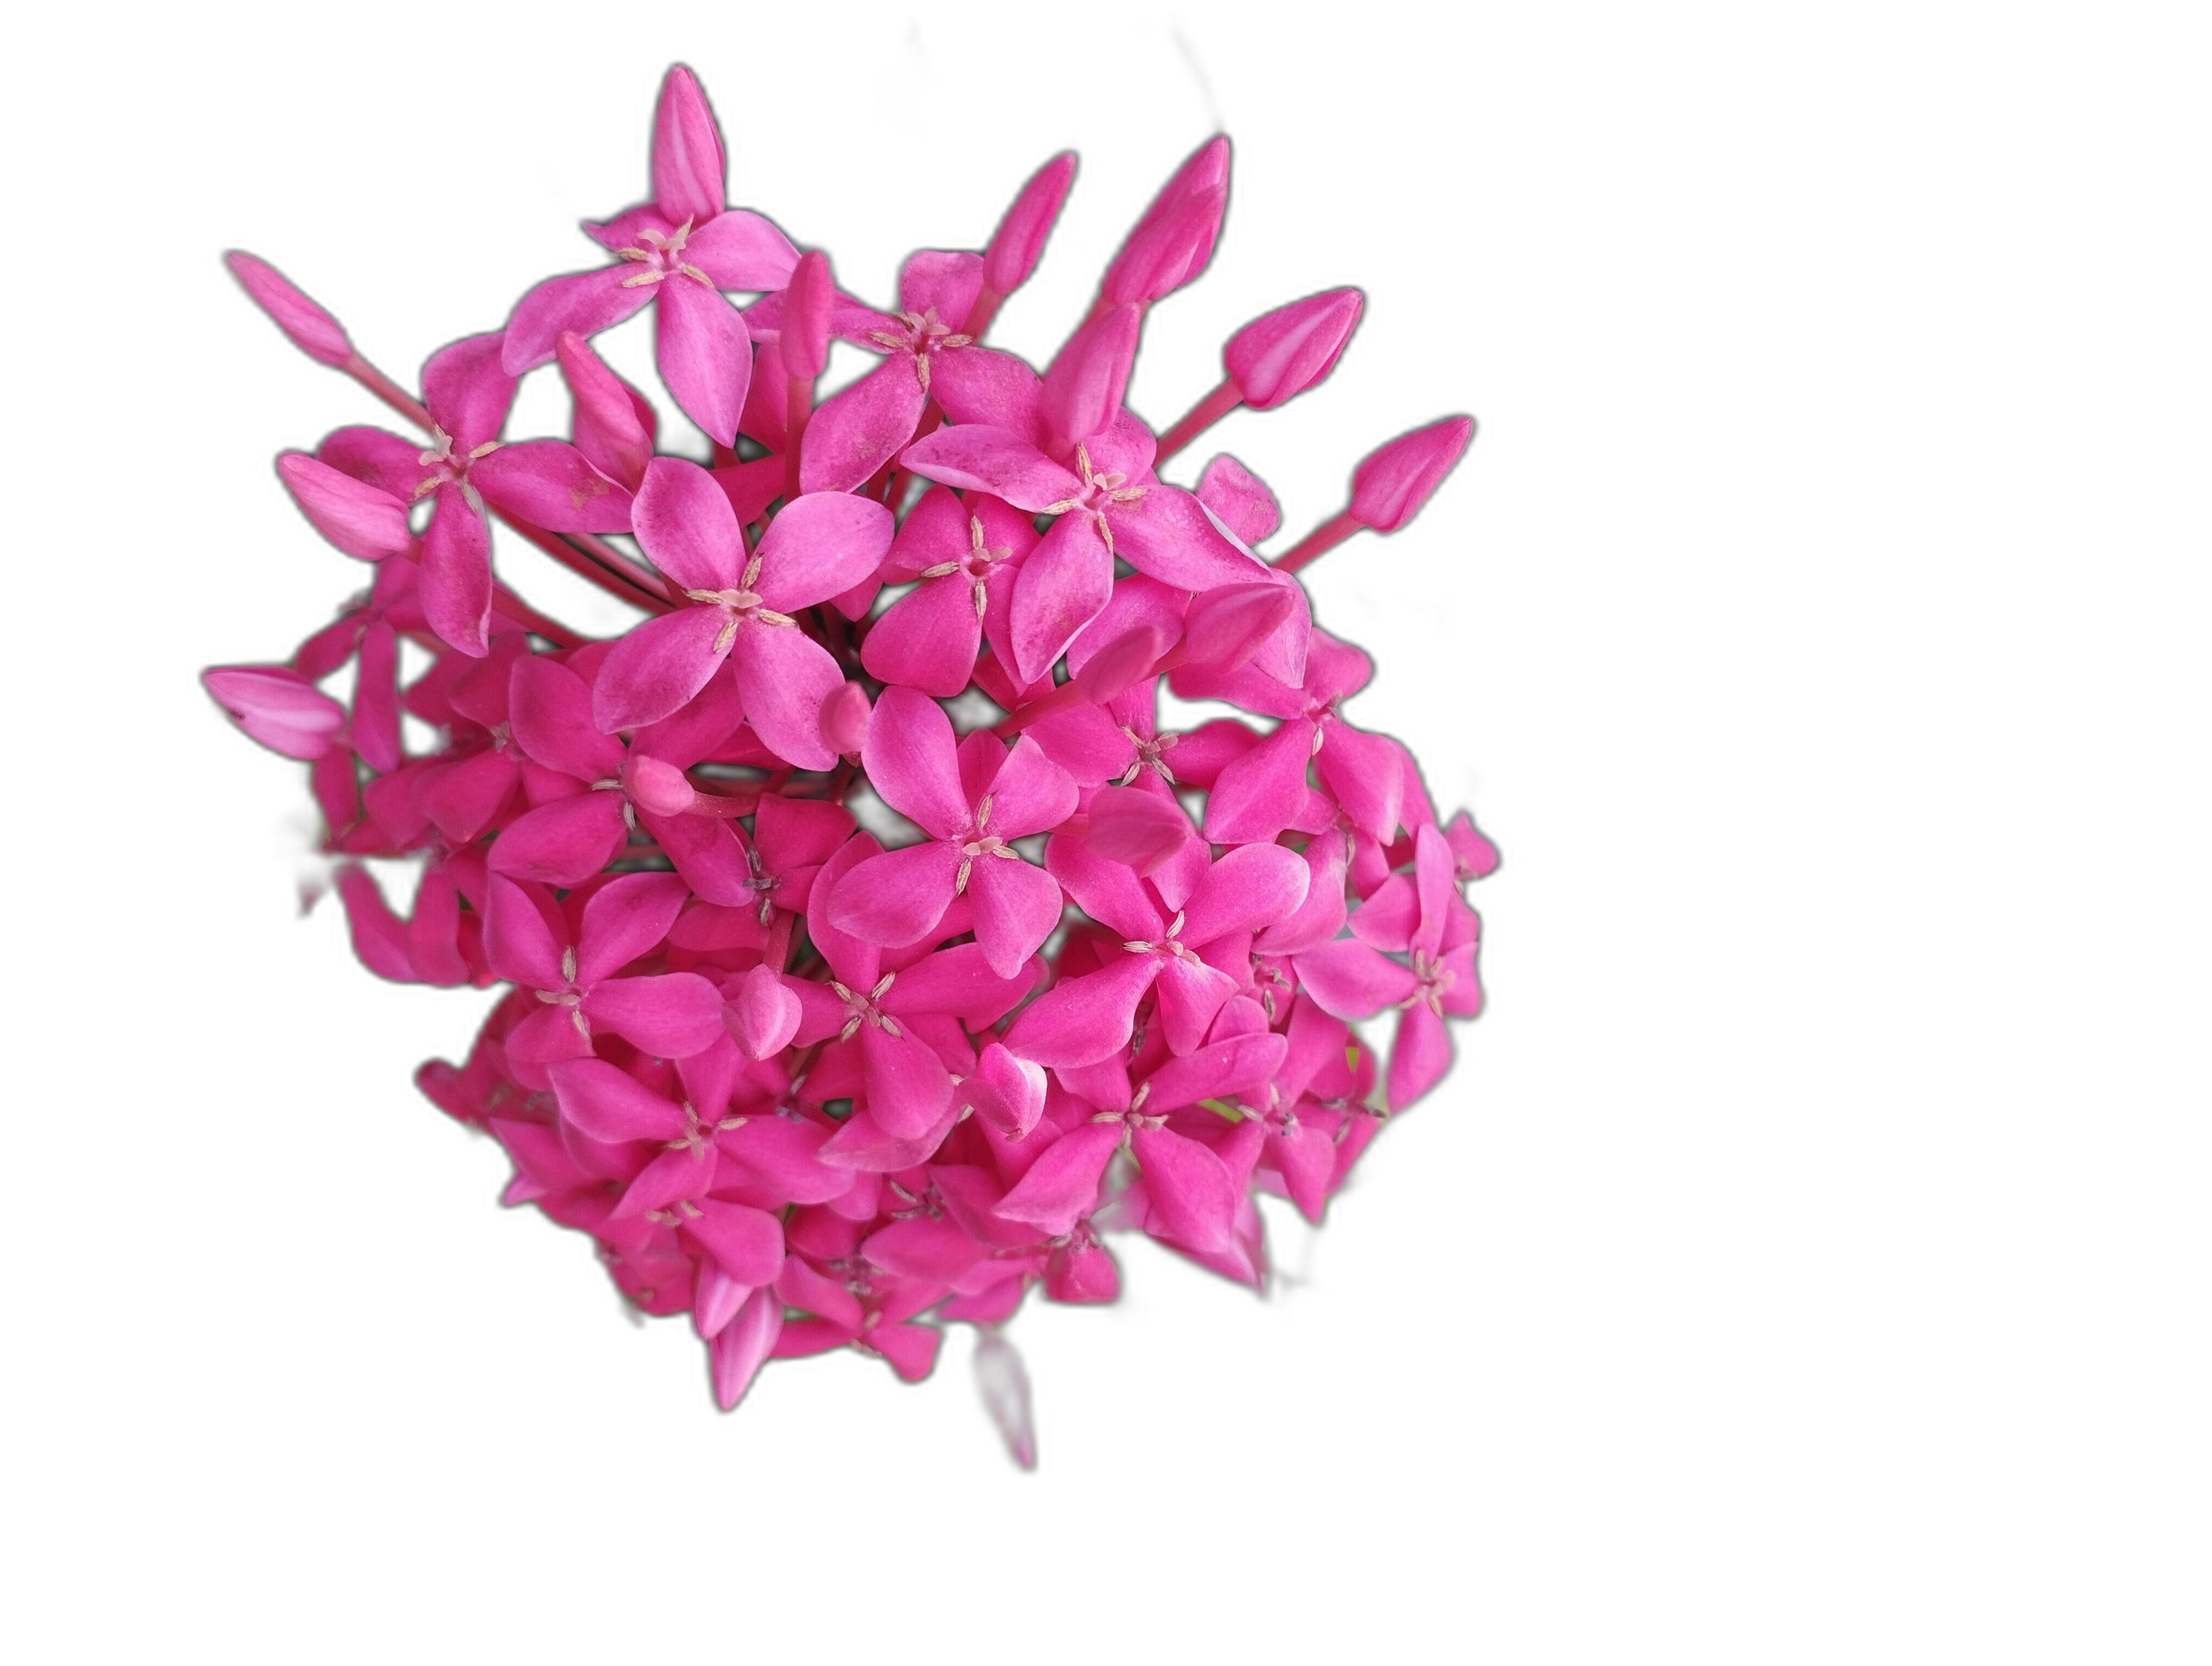
Label: Jungle geranium